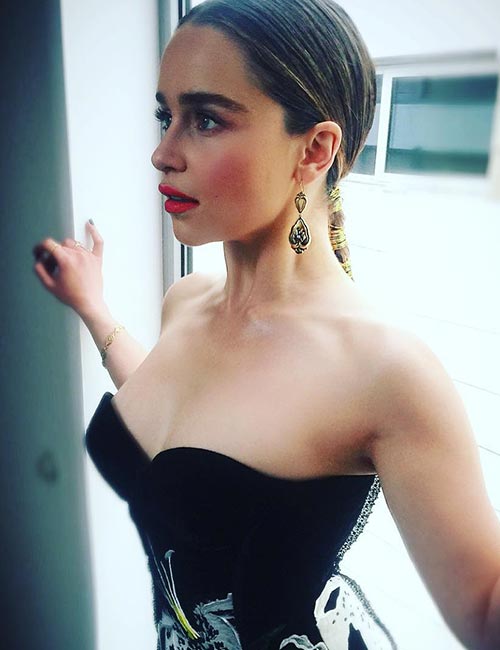
Gender: women